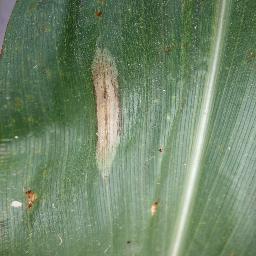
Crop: corn
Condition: (maize)_northern_blight